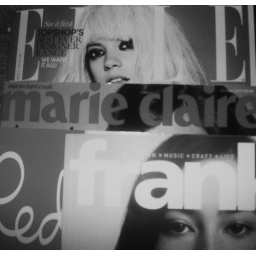
September 21: Getting over the tiredness of flying home with some bulk magazine buying.